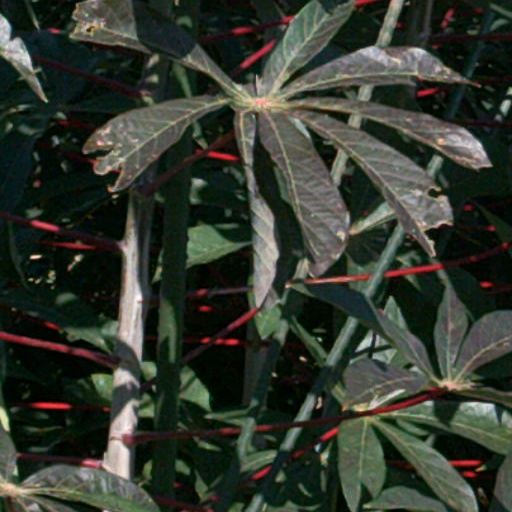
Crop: cassava